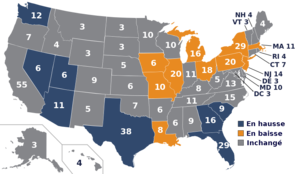
Collège électoral pour les élections présidentielles américaines de 2012, 2016, 2020 réajusté d'après les données du recensement de 2010.
L'élection présidentielle américaine de 2020, cinquante-neuvième élection présidentielle américaine depuis la première de 1788-1789, aura lieu le 3 novembre 2020.
L'élection présidentielle américaine de 2016, cinquante-huitième élection présidentielle américaine depuis 1788, a lieu le 8 novembre 2016 et conduit à la désignation du républicain Donald Trump comme quarante-cinquième président des États-Unis.
Le collège électoral des États-Unis désigne l'ensemble des grands électeurs, représentants du peuple américain chargés d'élire le président des États-Unis et le vice-président des États-Unis.
L'élection présidentielle américaine de 2012, pourvoyant à la 57ᵉ élection du président des États-Unis, élu pour un mandat courant de 2013 à 2017, se tient le 6 novembre.